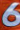
Number: 6